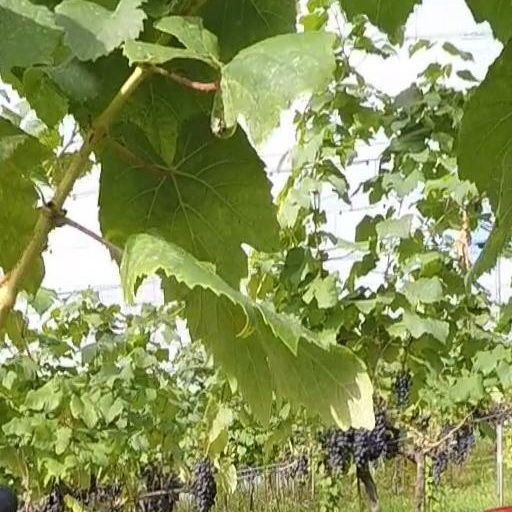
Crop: grape